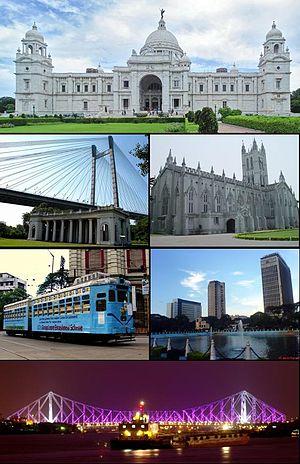
Calcutta ou Kolkata depuis 2001 est une ville du Nord-Est de l'Inde. Capitale du Bengale-Occidental, située sur la rive gauche du fleuve Hooghly, Kolkata compte 4 399 819 habitants et son agglomération 14 millions, ce qui en fait la troisième agglomération du pays, après Delhi et Bombay, et la 14ᵉ au monde.